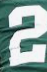
Number: 2